VA-22A (U.S. Navy)

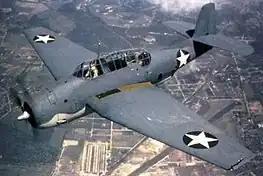
A TBF Avenger, similar to the aircraft flown by VA-22A

VA-22A was an Attack Squadron of the United States Navy, established as Torpedo Squadron VT-98 on 28 August 1944 at NAAS Ventura (Oxnard). It moved to NAAS Los Alamitos on 1 December 1944, and to NAS San Diego on 25 August 1946. The squadron was redesignated VA-22A on 15 November 1946. It was disestablished on 5 August 1947.